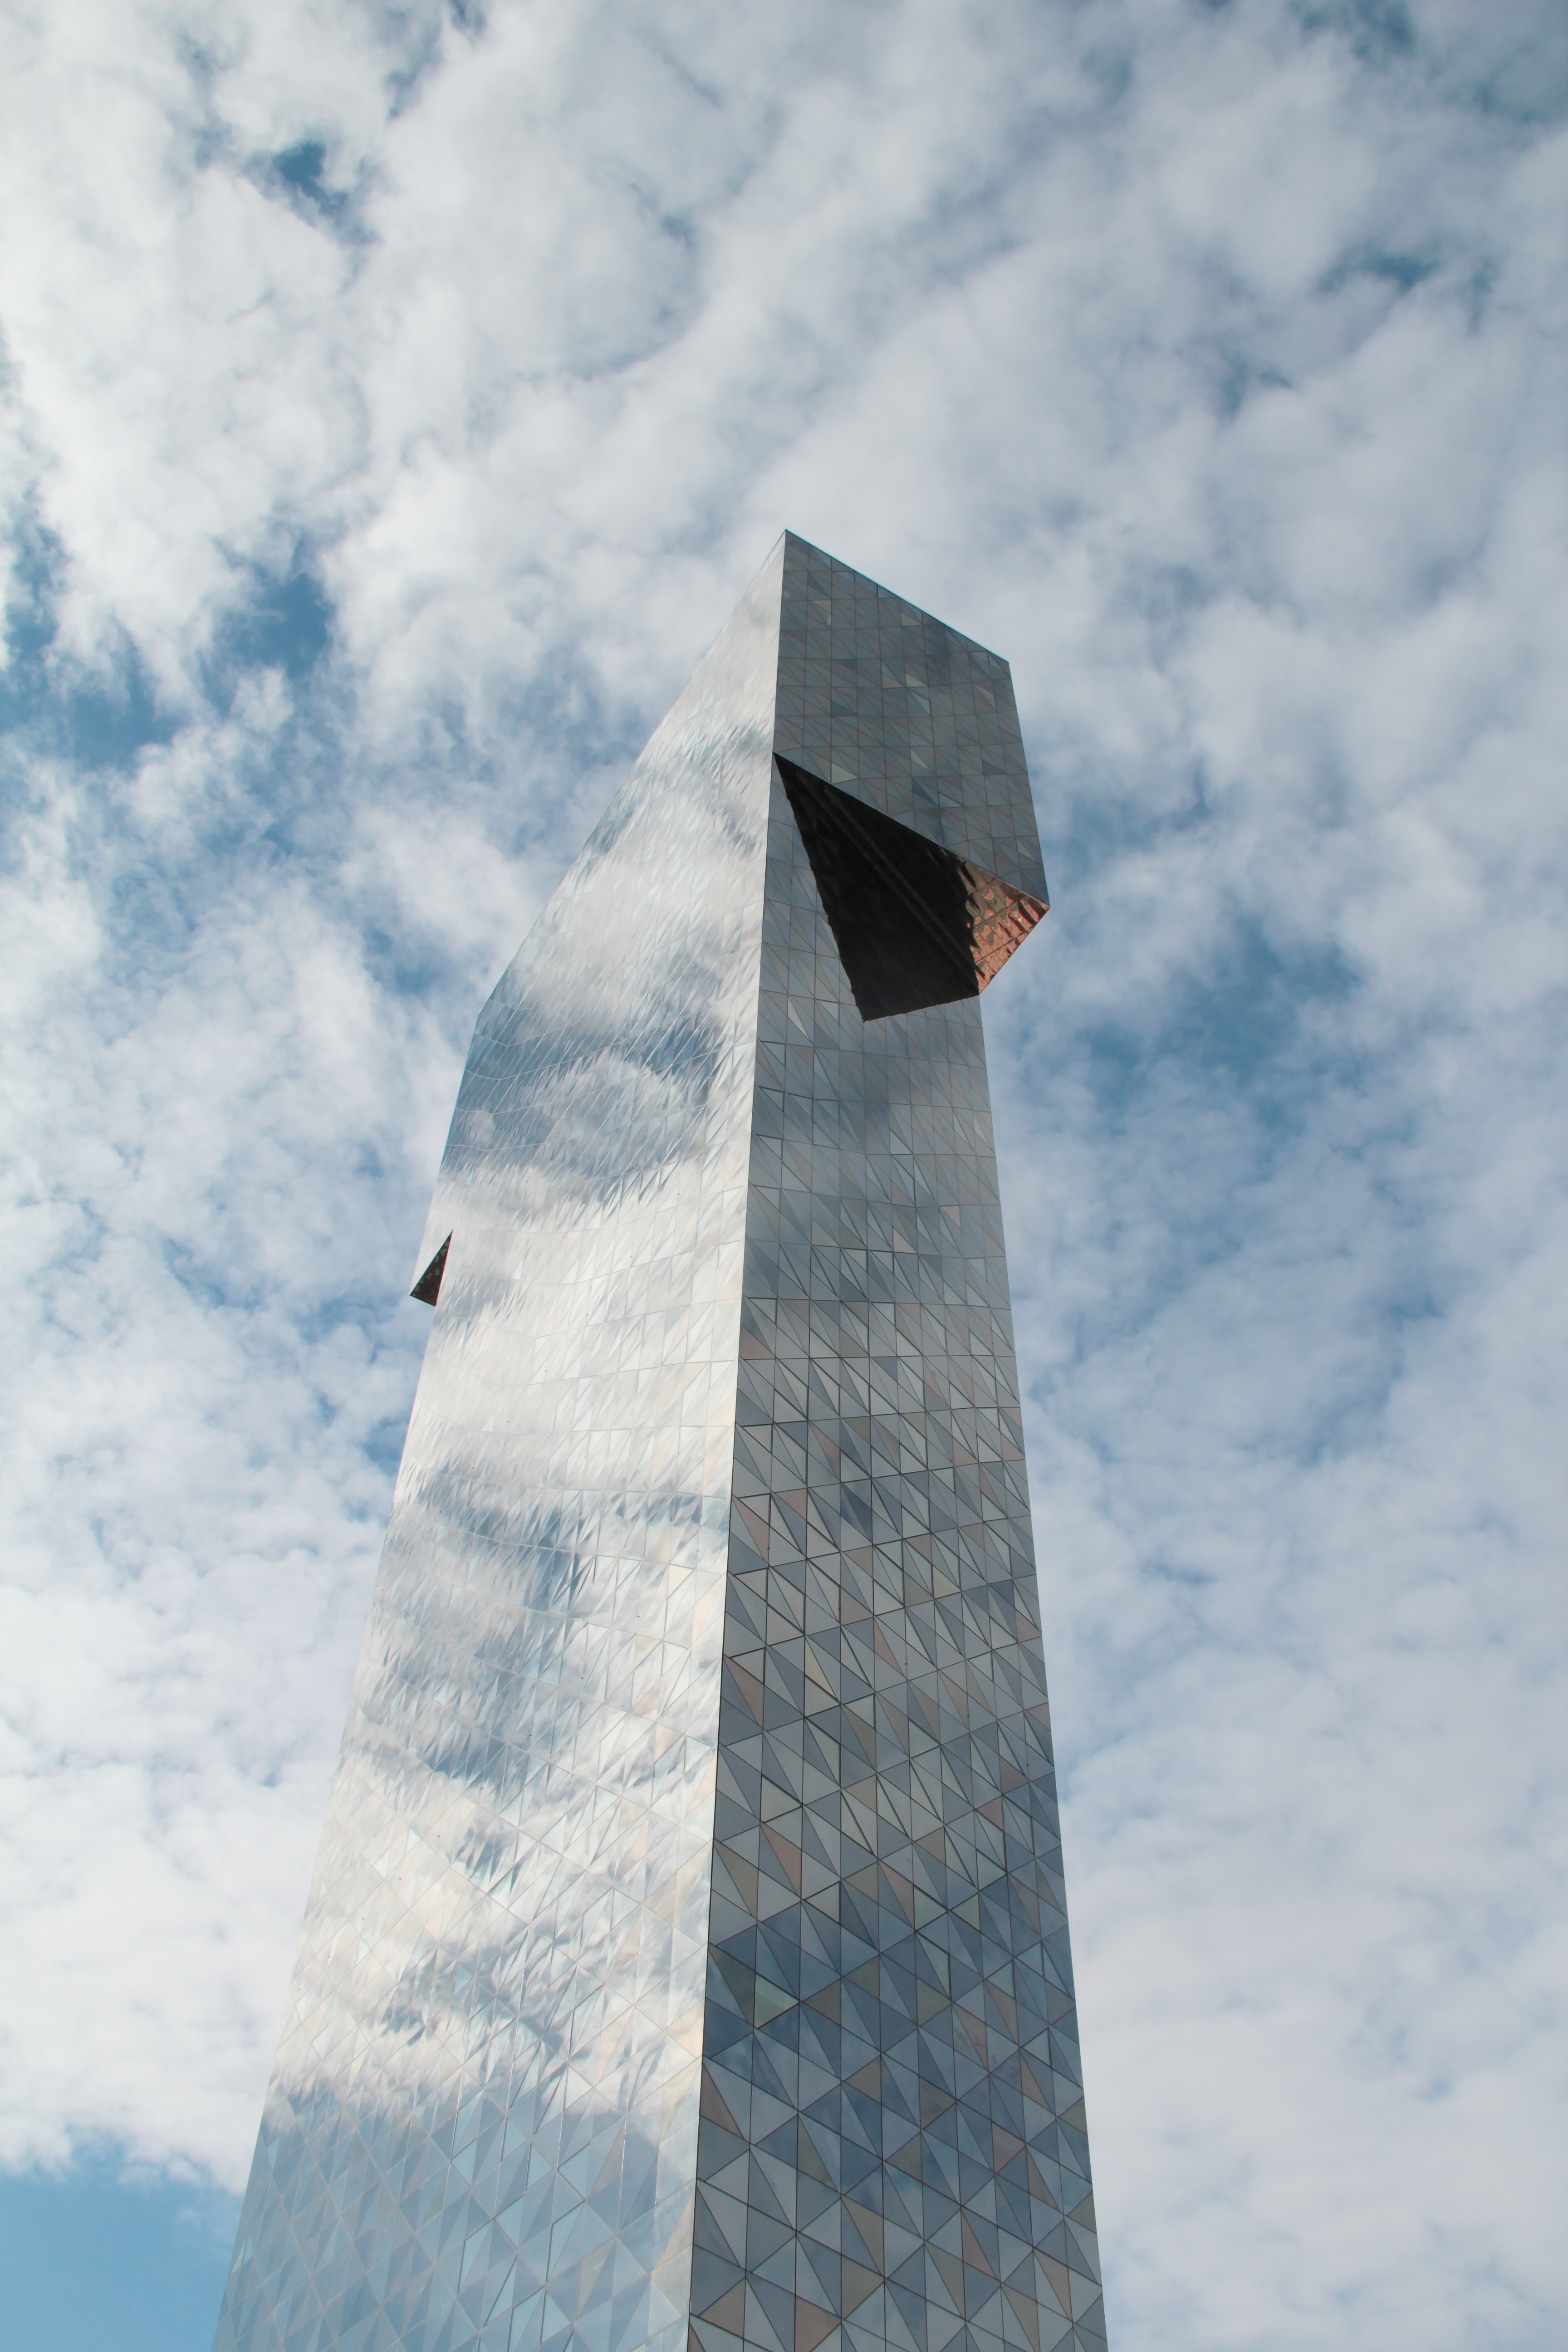
rock, snow, cloud, sky, monument, statue, tower, landmark, blue, sculpture, memorial, art, sweden, stockholm, monolith, coffin, victoria tower